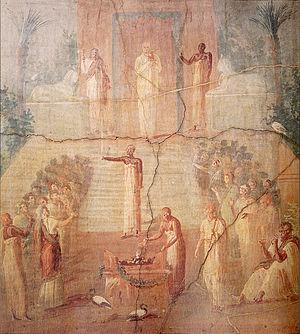
Isis est une reine mythique et une déesse funéraire de l'Égypte antique. Le plus souvent, elle est représentée comme une jeune femme coiffée d'un trône ou, à la ressemblance d'Hathor, d'une perruque surmontée par un disque solaire inséré entre deux cornes de vache.